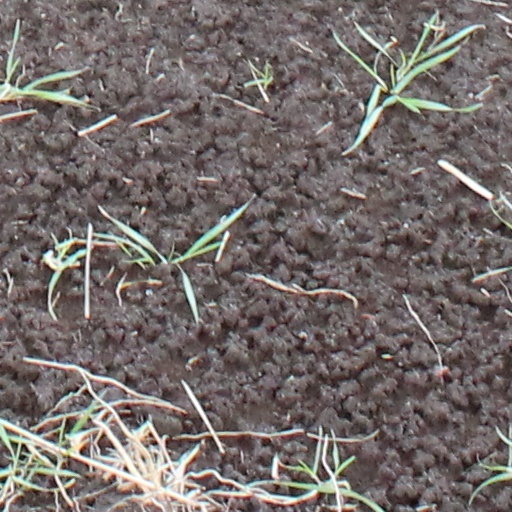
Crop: wheat